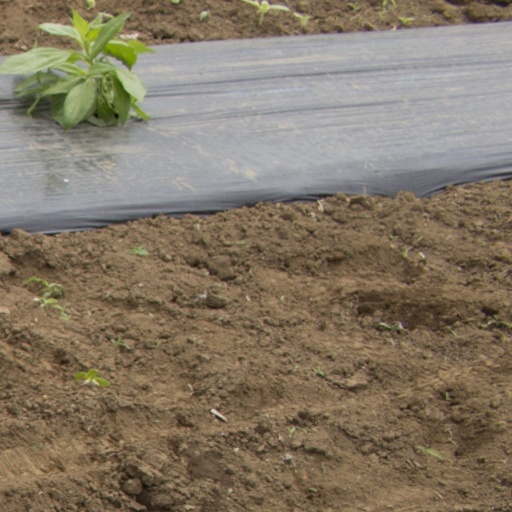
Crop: Jerusalem artichoke